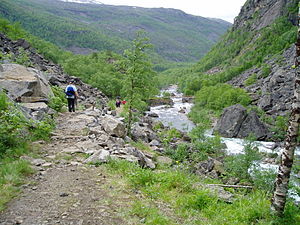
Ofotbanen / Trafik og operatører
Anlægsvejen Rallarveien langsmed Rombakselva.